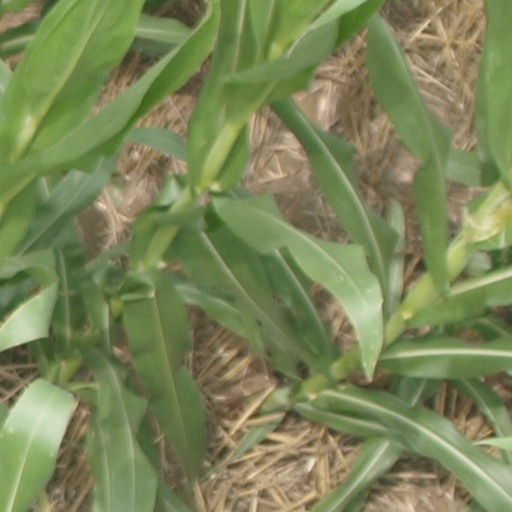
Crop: maize; corn